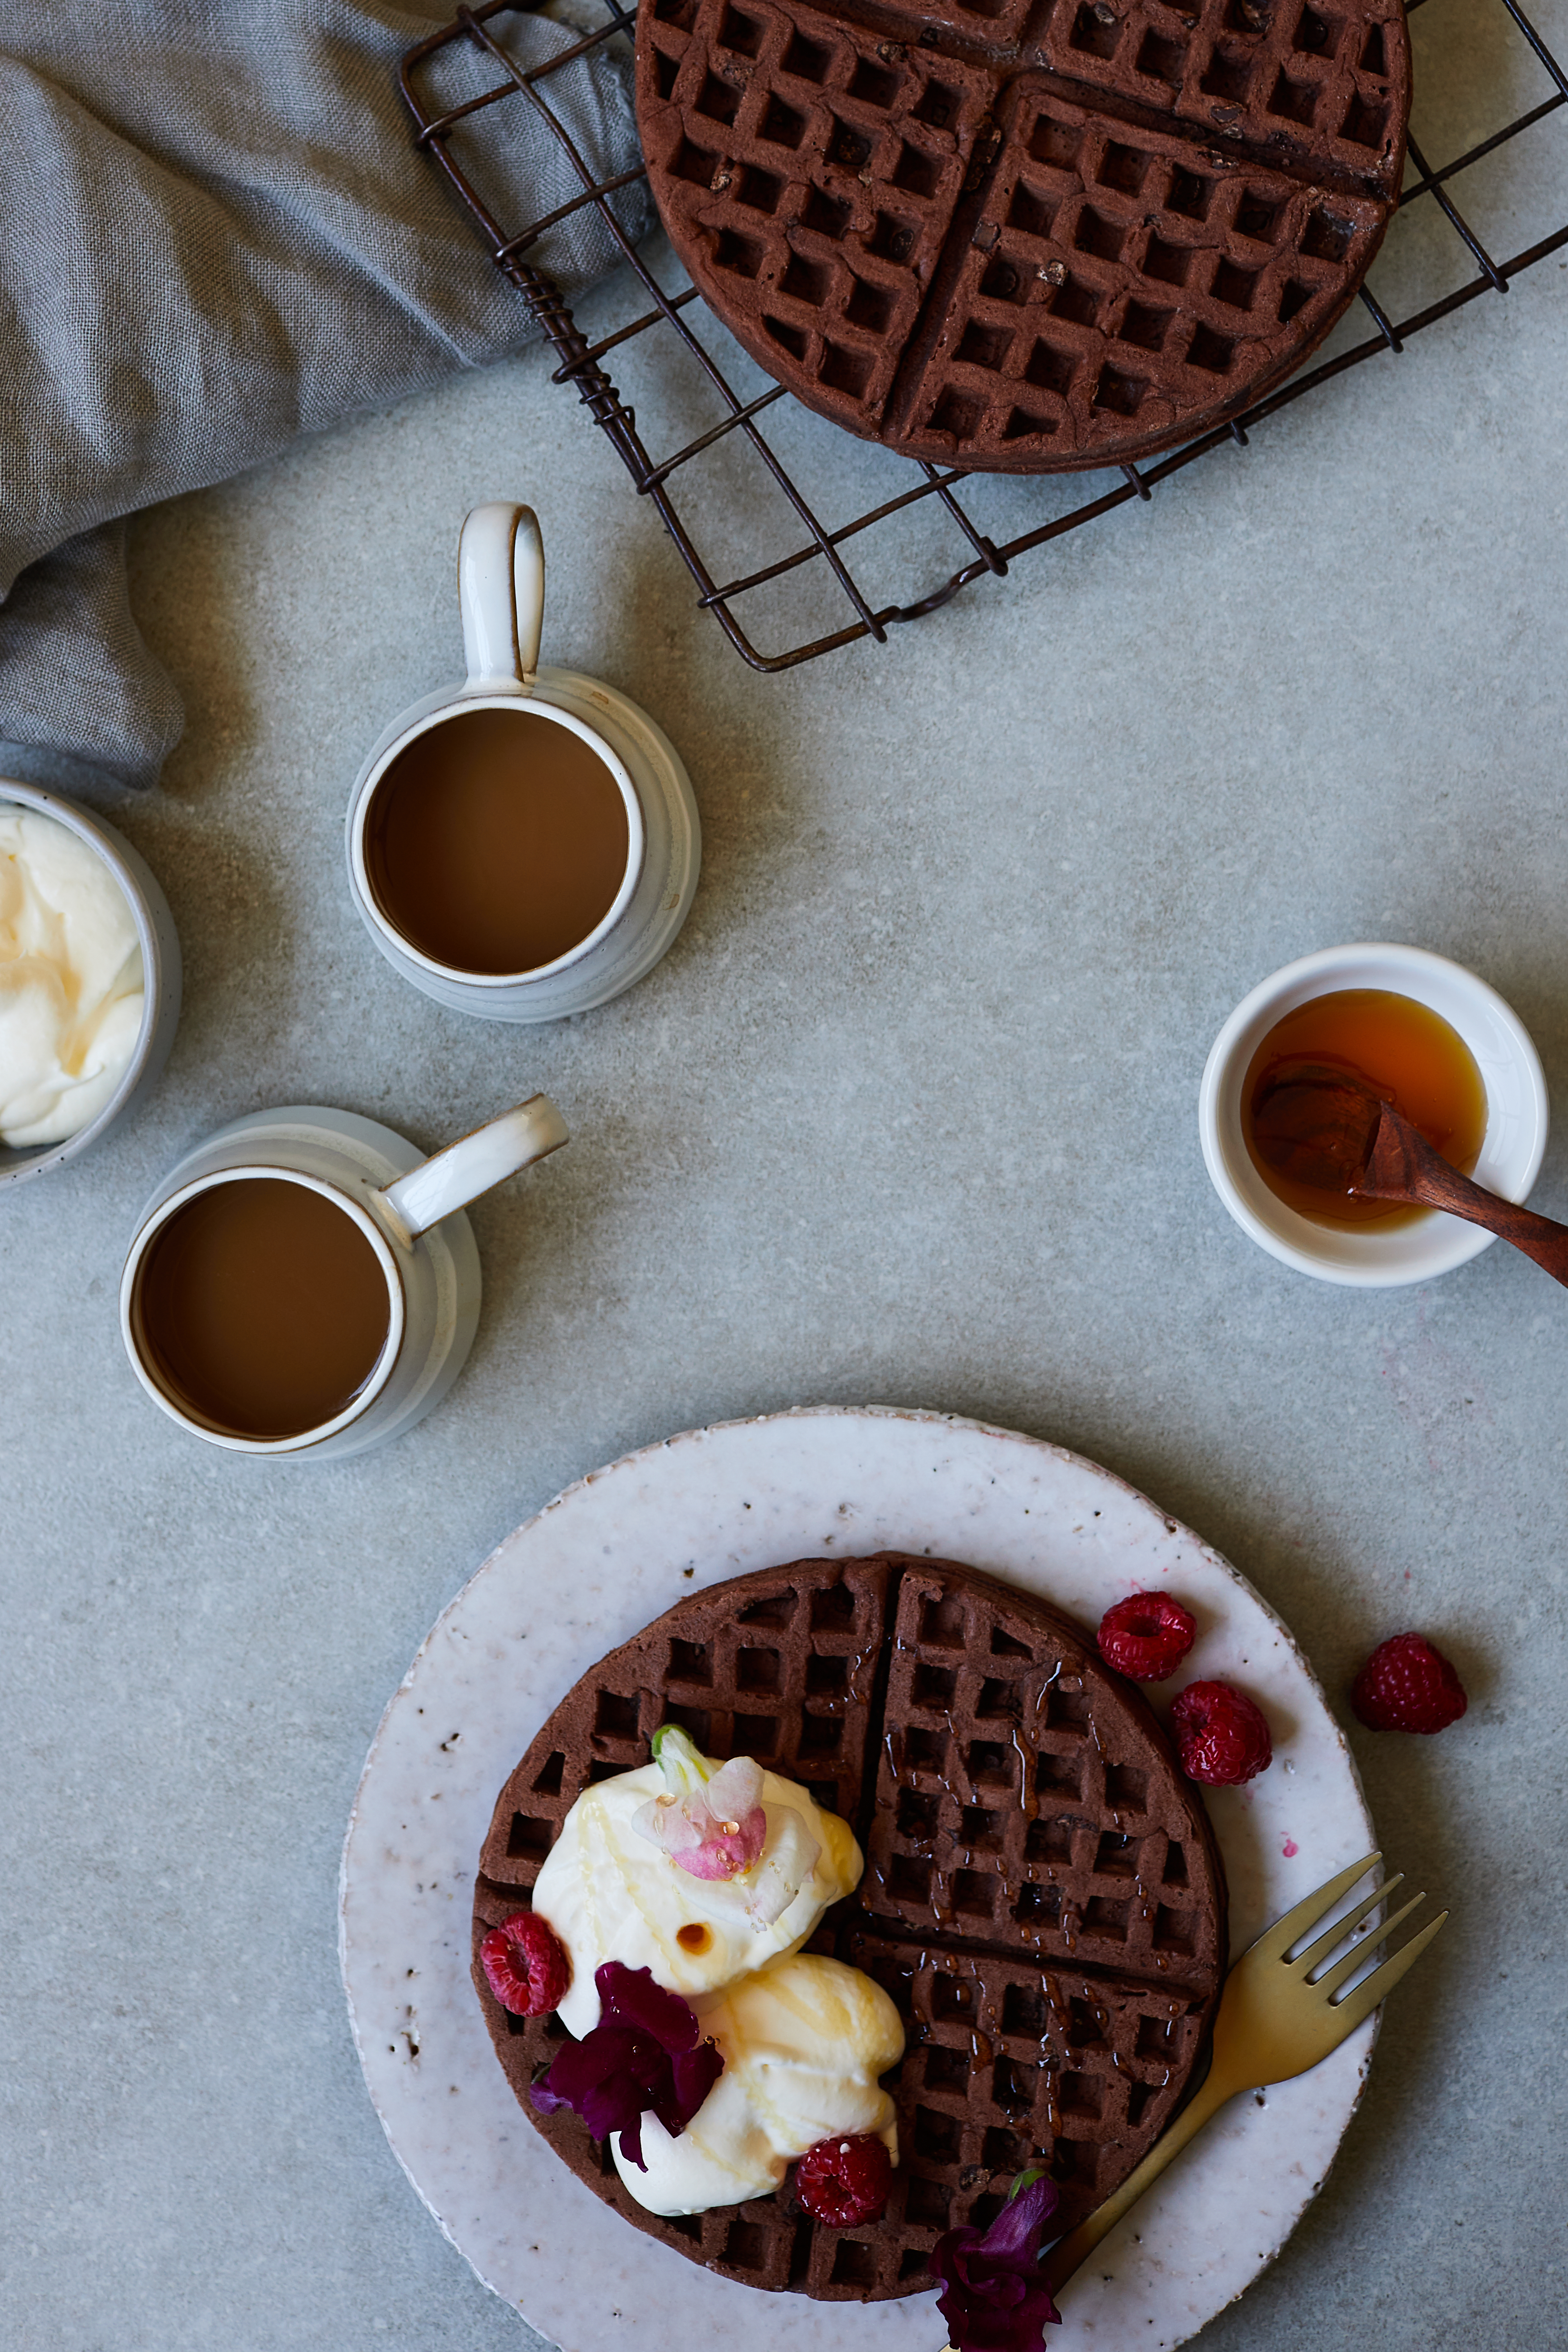
dish, food, breakfast, waffle, belgian waffle, cuisine, meal, ingredient, brunch, dessert, sweetness, wafer, full breakfast, produce, finger food, snack, whipped cream, turkish coffee, cup